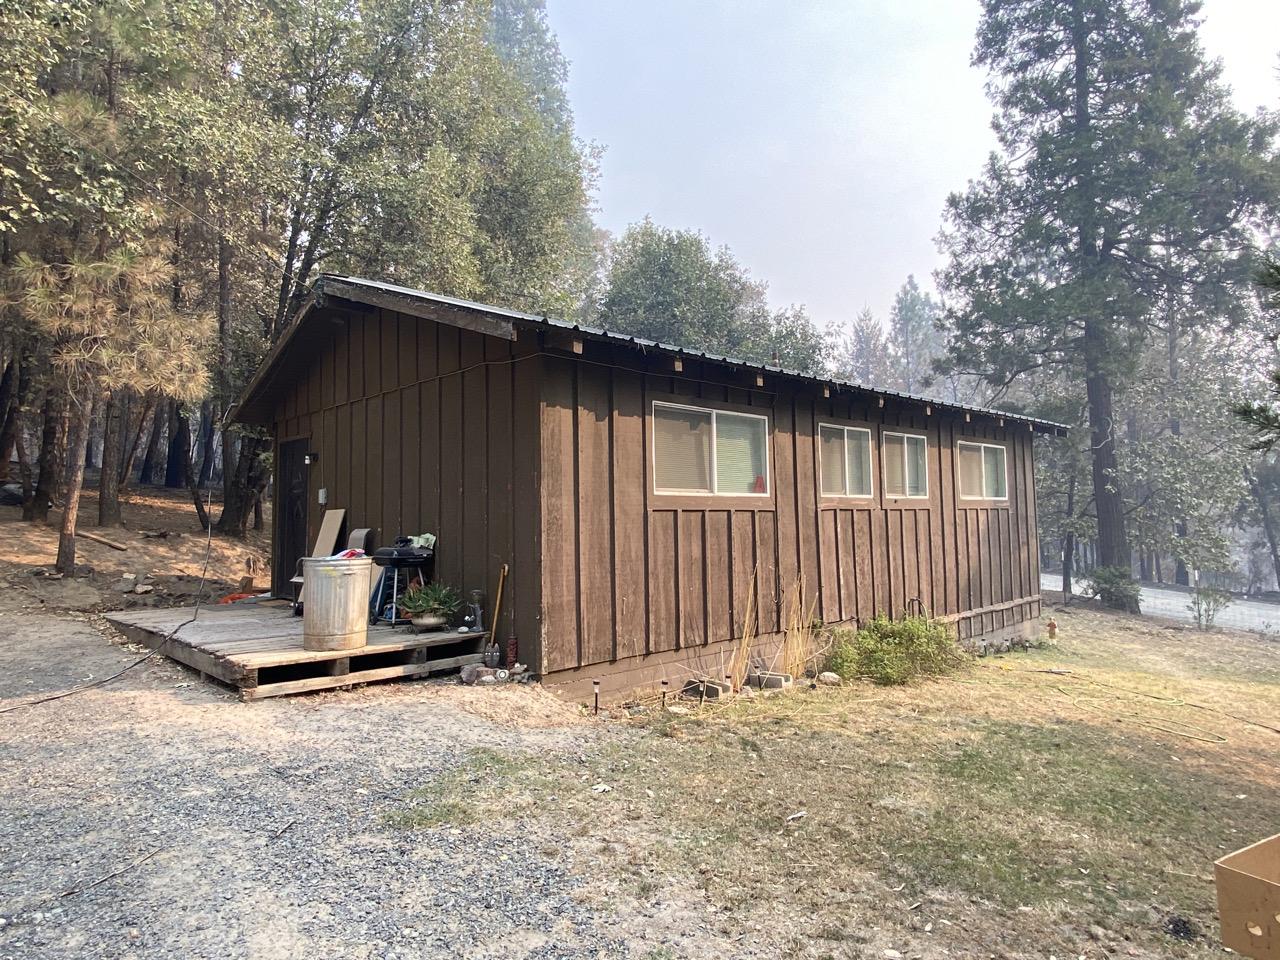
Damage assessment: no_damage